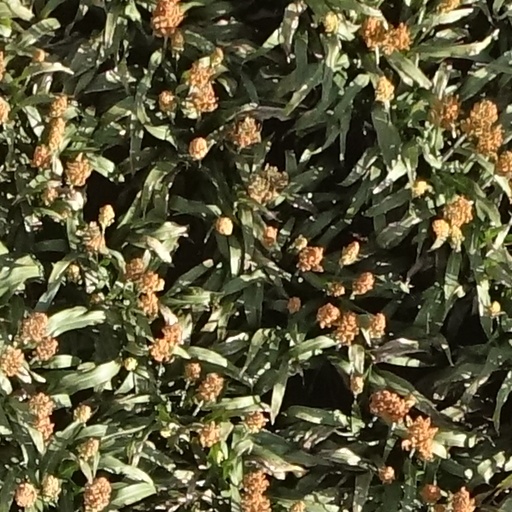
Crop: sorghum